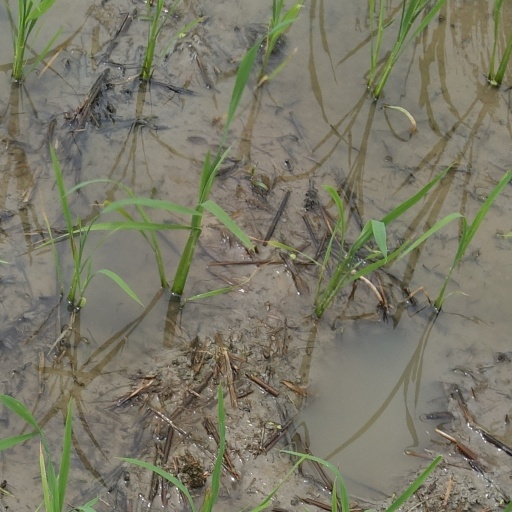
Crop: rice